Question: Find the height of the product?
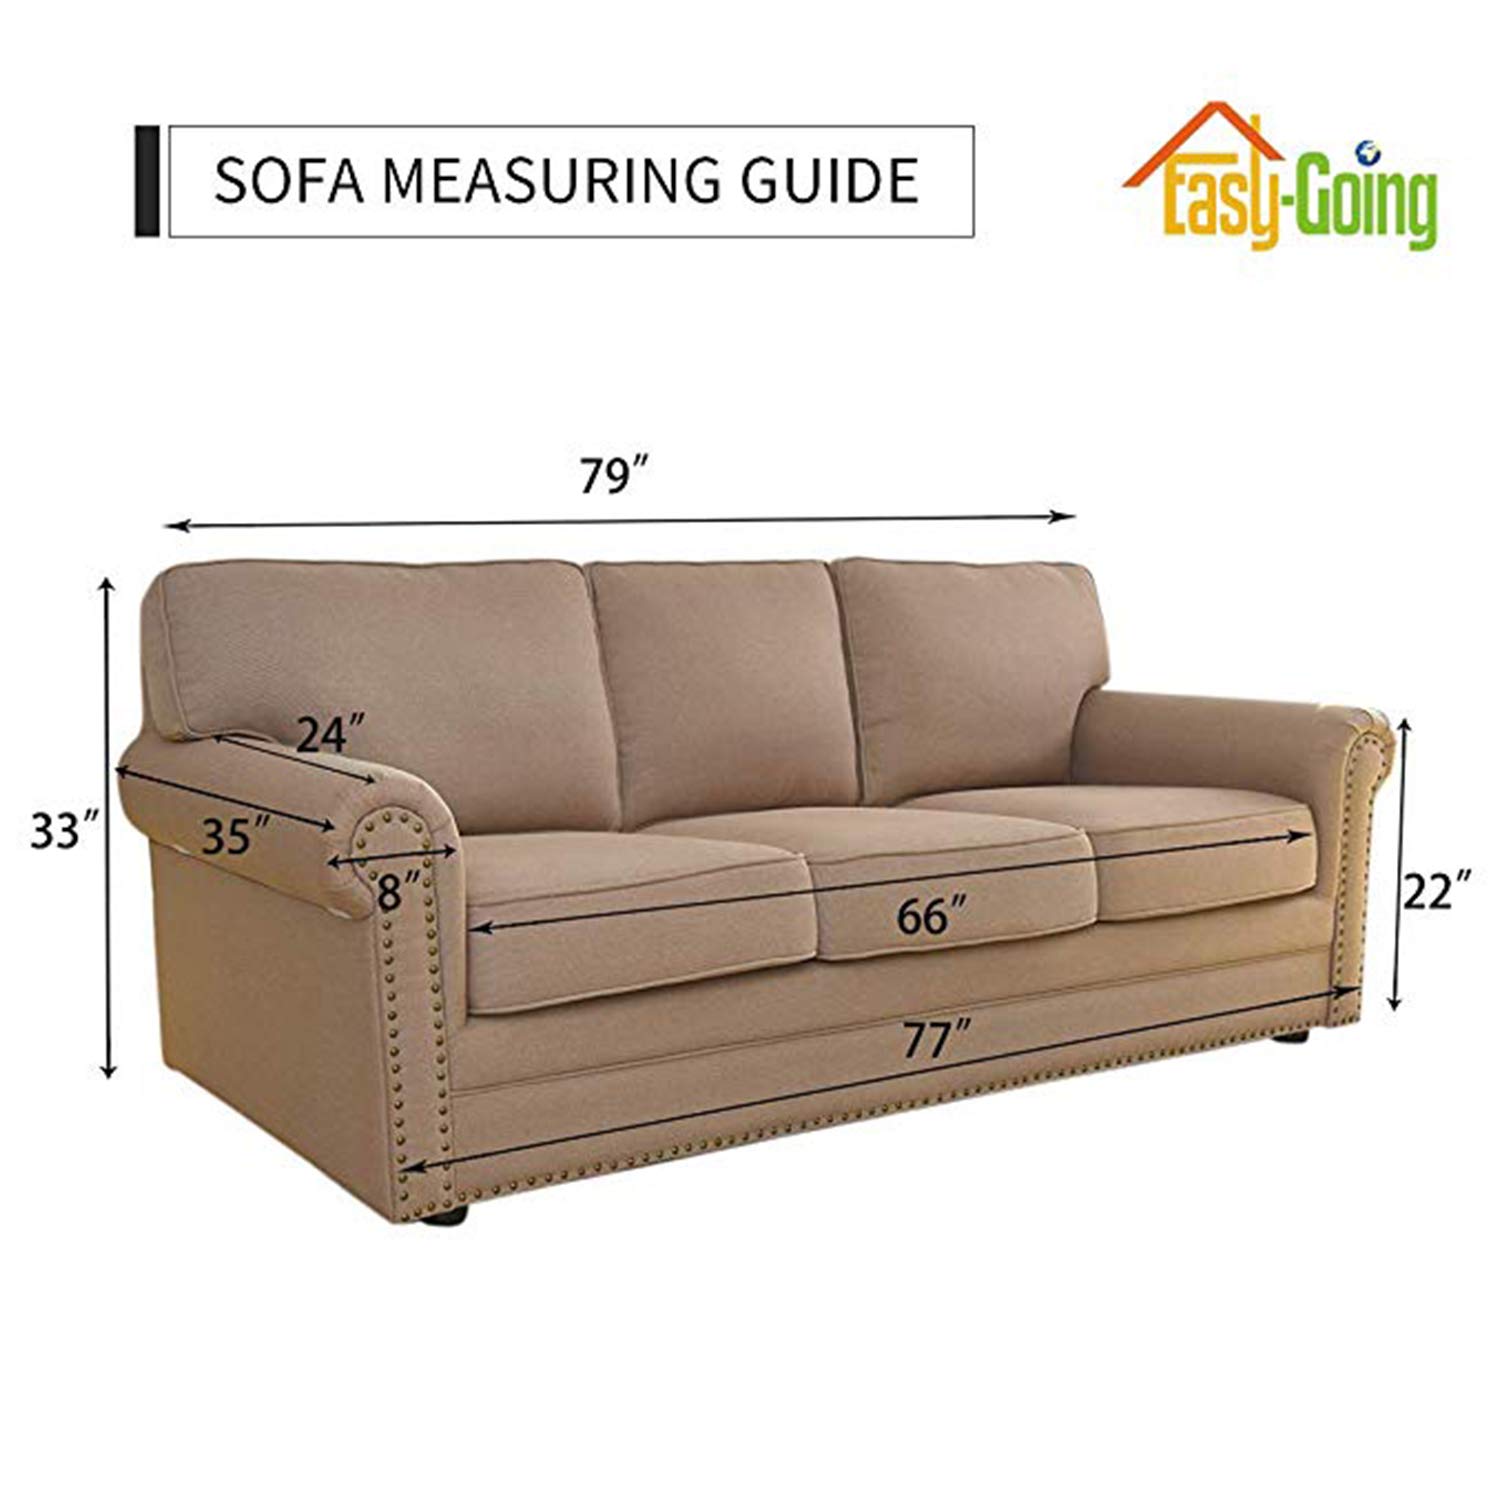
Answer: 33.0 inch